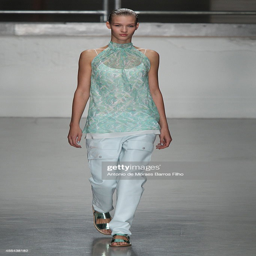
a model walks the runway at the show during spring summer .